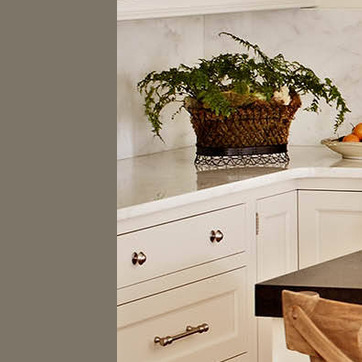
Material: polishedstone